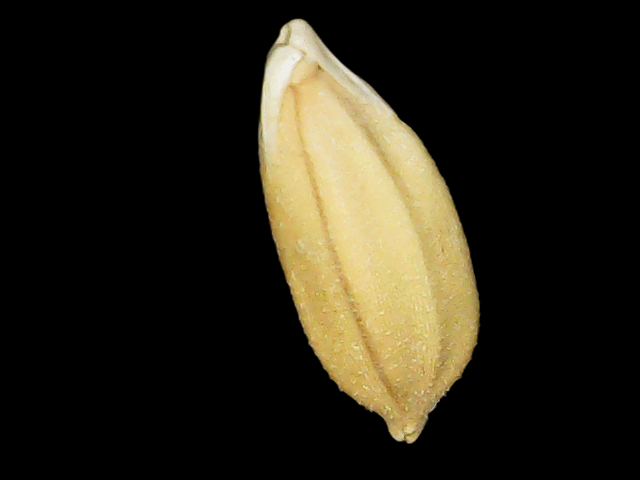
Rice variety: Binadhan08